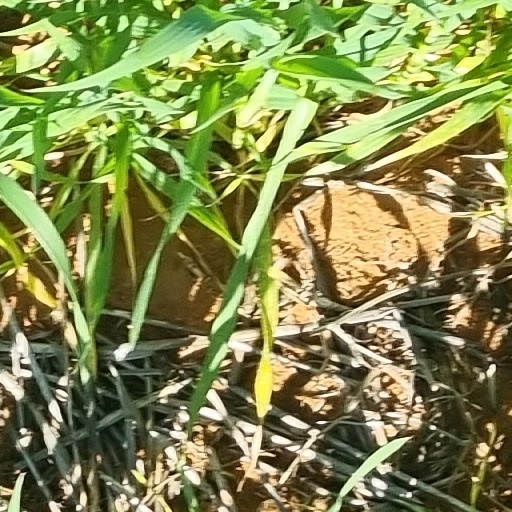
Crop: wheat